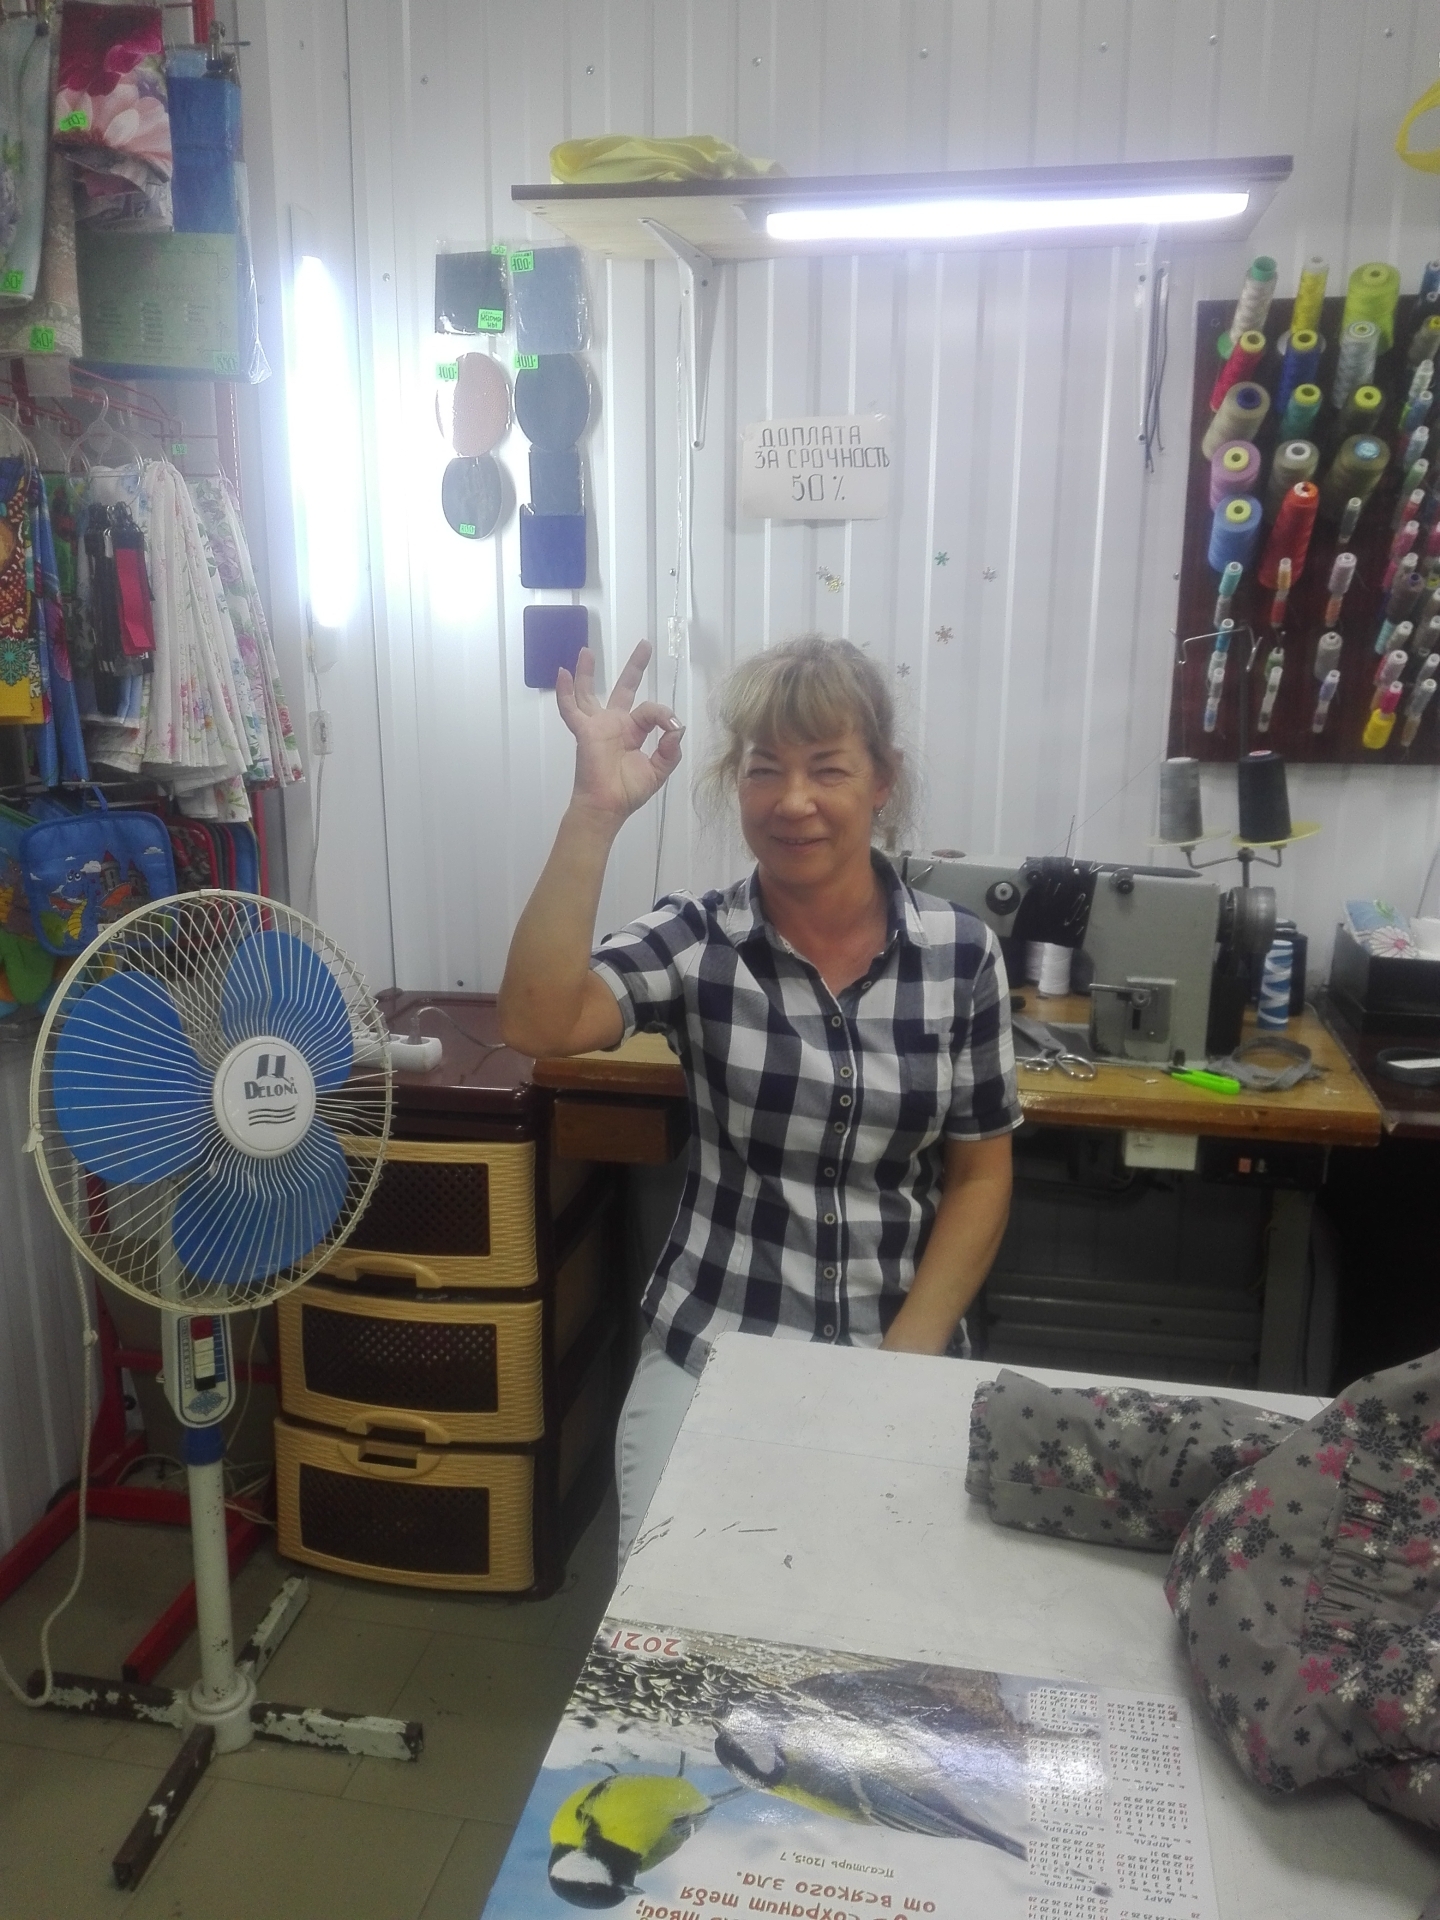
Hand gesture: ok